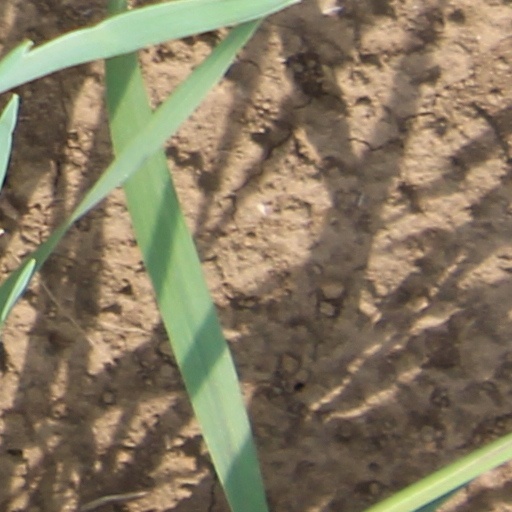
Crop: wheat